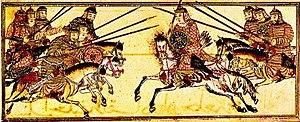
La première invasion mongole de la Pologne débute fin 1240 pour aboutir en 1241 à la bataille de Legnica avec une victoire des Mongols sur des armées du Royaume de Pologne alliées à plusieurs ordres militaires et conduits par Henri II le Pieux, duc de Silésie.